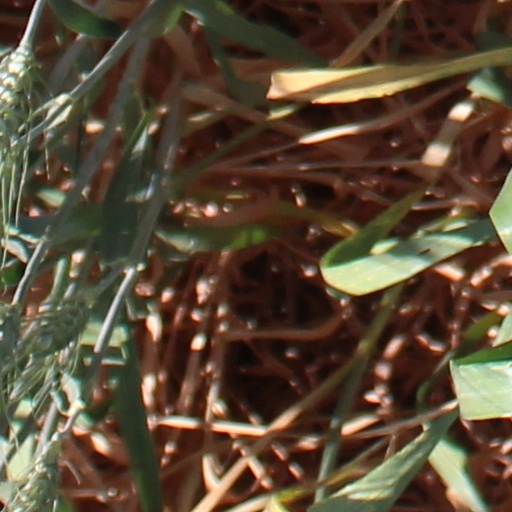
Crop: wheat